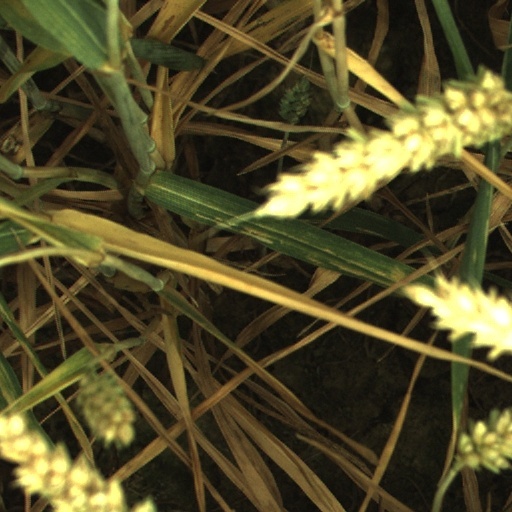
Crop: wheat